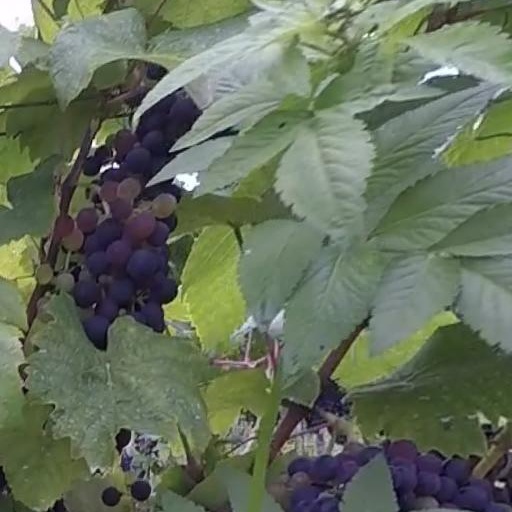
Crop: grape